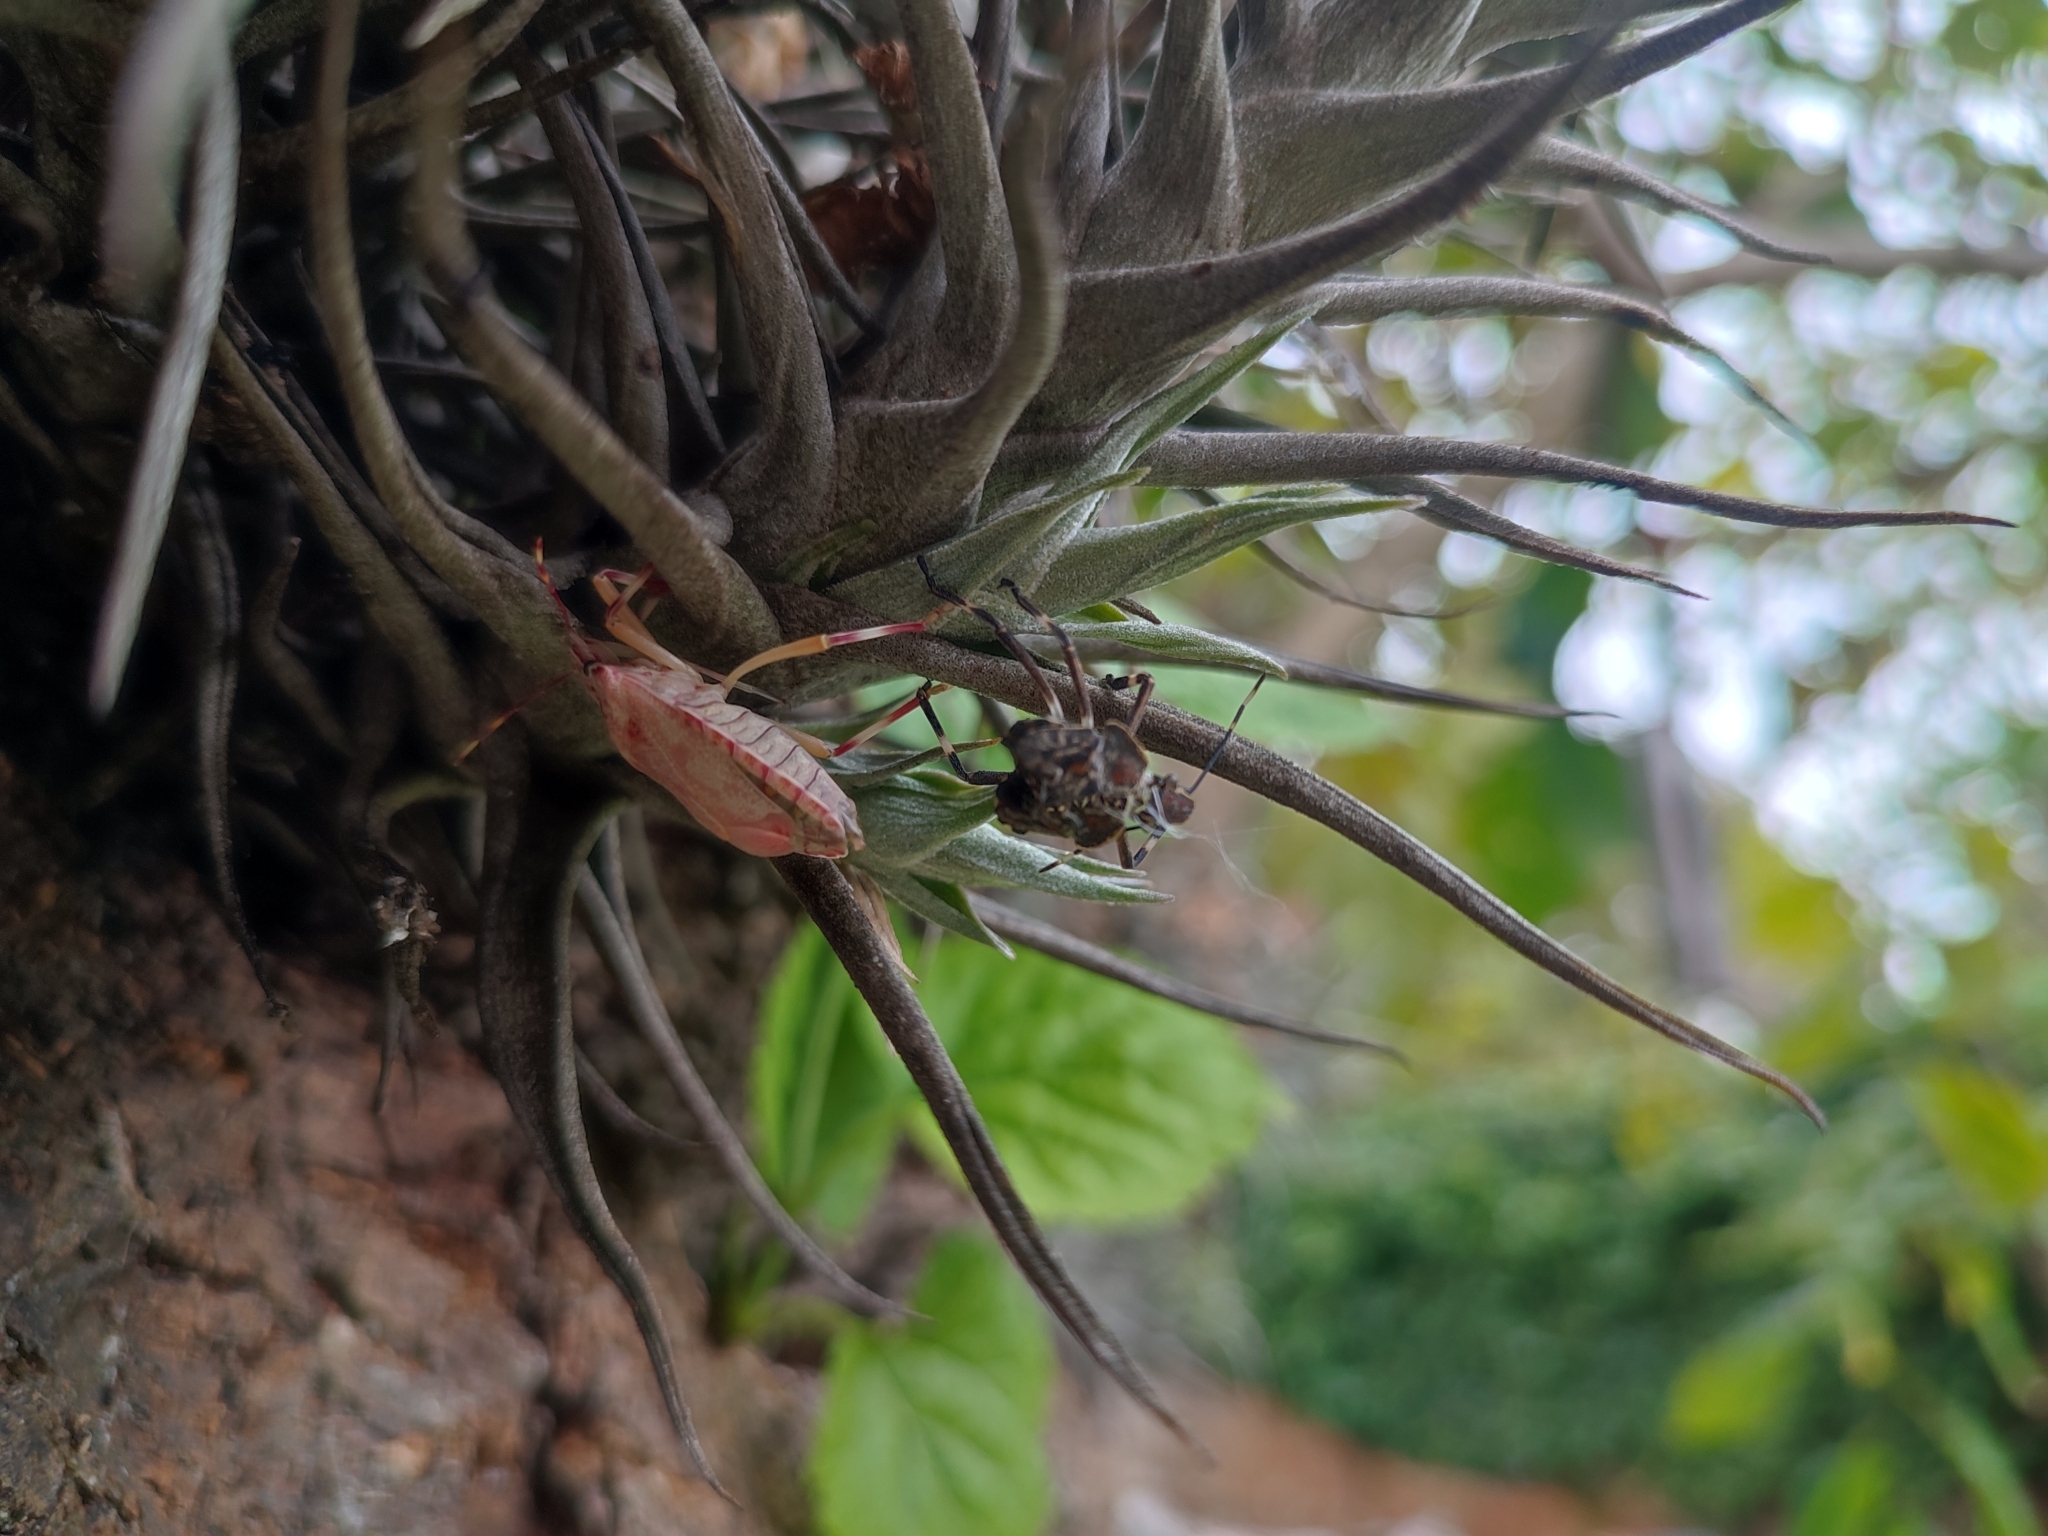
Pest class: stink_bug